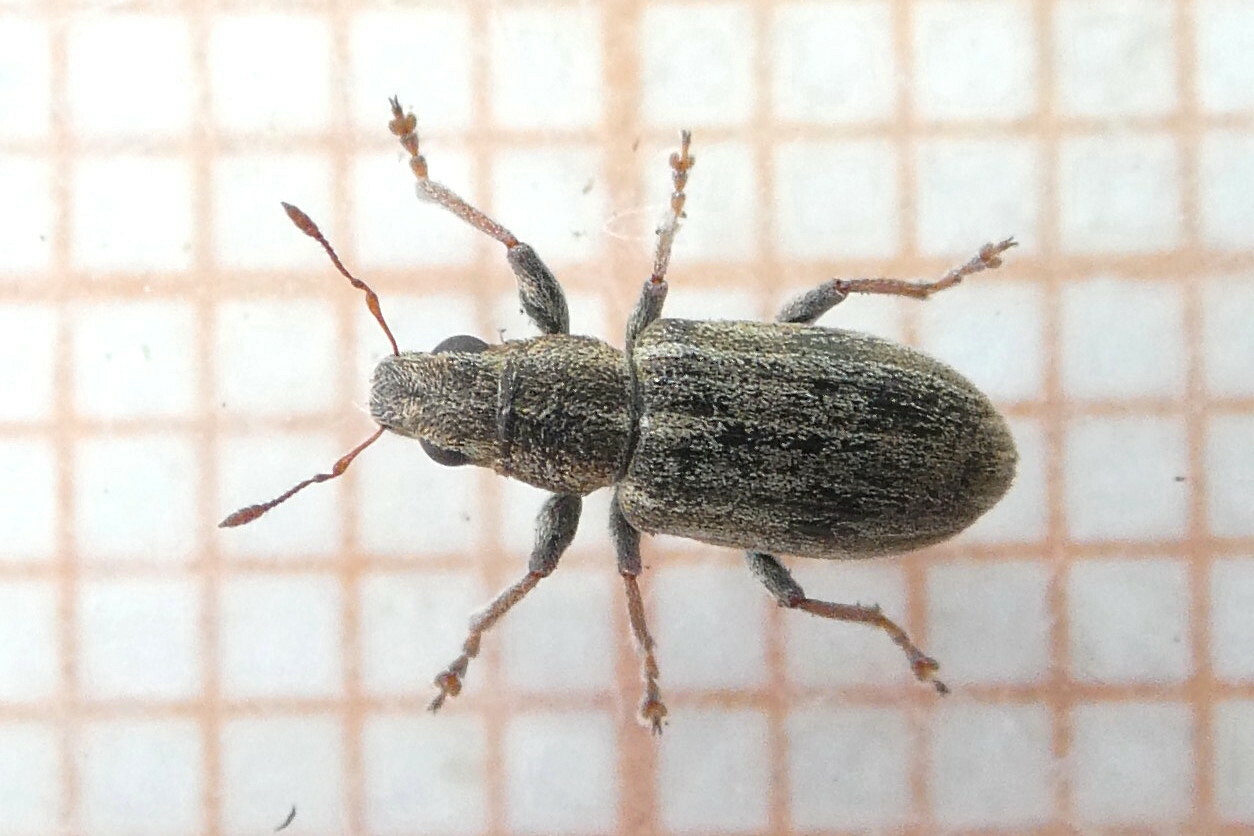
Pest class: pea_leaf_weevil